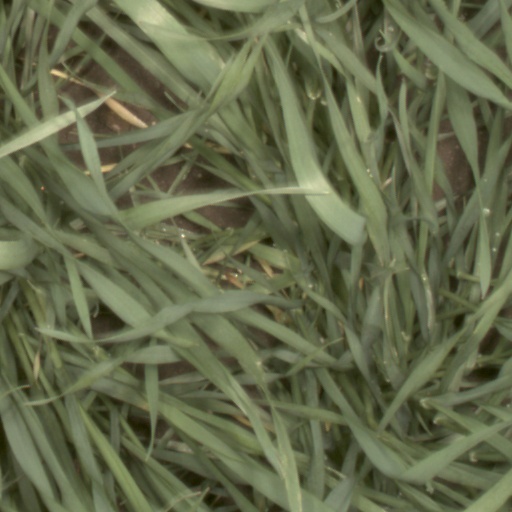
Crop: wheat